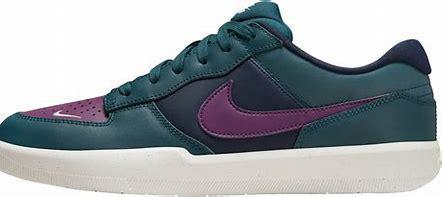
Brand: Nike
Model: SB Force 58